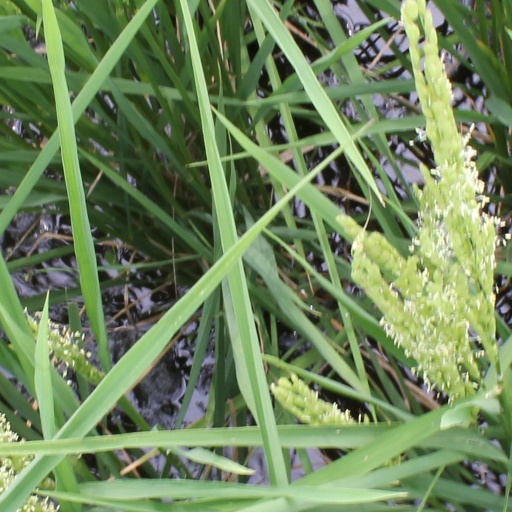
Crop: rice